Pamela Ferrell

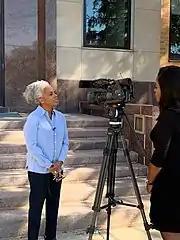
Ferrell speaks with reporters after giving testimony during the Crown Act amendment in Rockville, Maryland, 2019.

In 2014, Ferrell played a key role in providing information and samples to the U.S. Army on different hair types and the negative results that can come from policies restricting natural hairstyles made by authorities with no actual knowledge or familiarity with hair. In the picture to the right, Roy Wallace, assistant deputy chief of staff G-1, gives thanks to Pamela Ferrell for assisting in the Army's review of hairstyle policies.